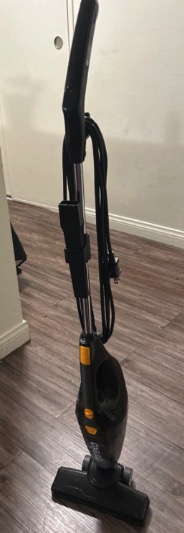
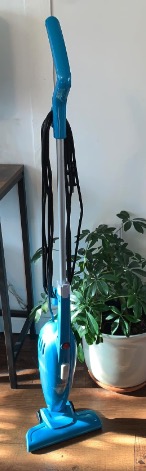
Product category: items_vacuum
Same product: no